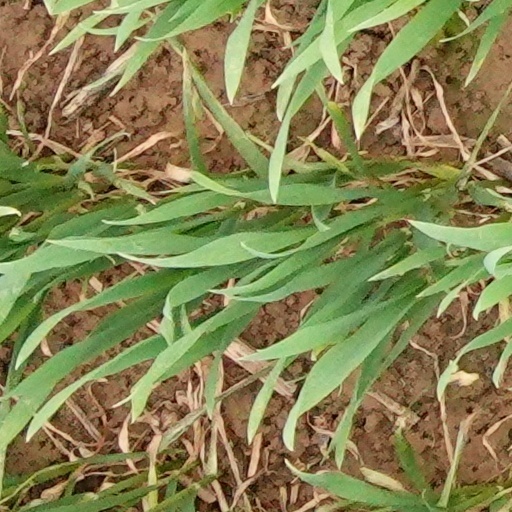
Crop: wheat